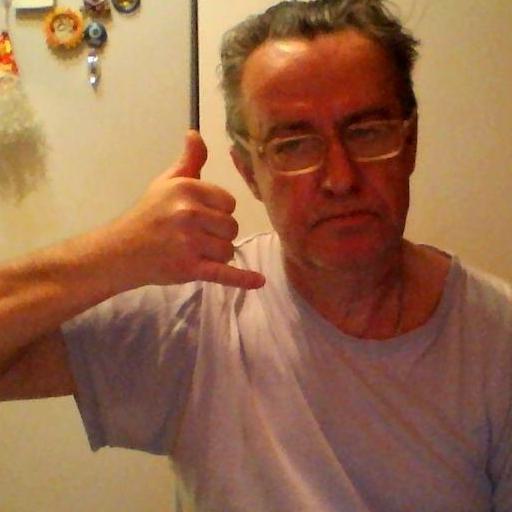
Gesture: call